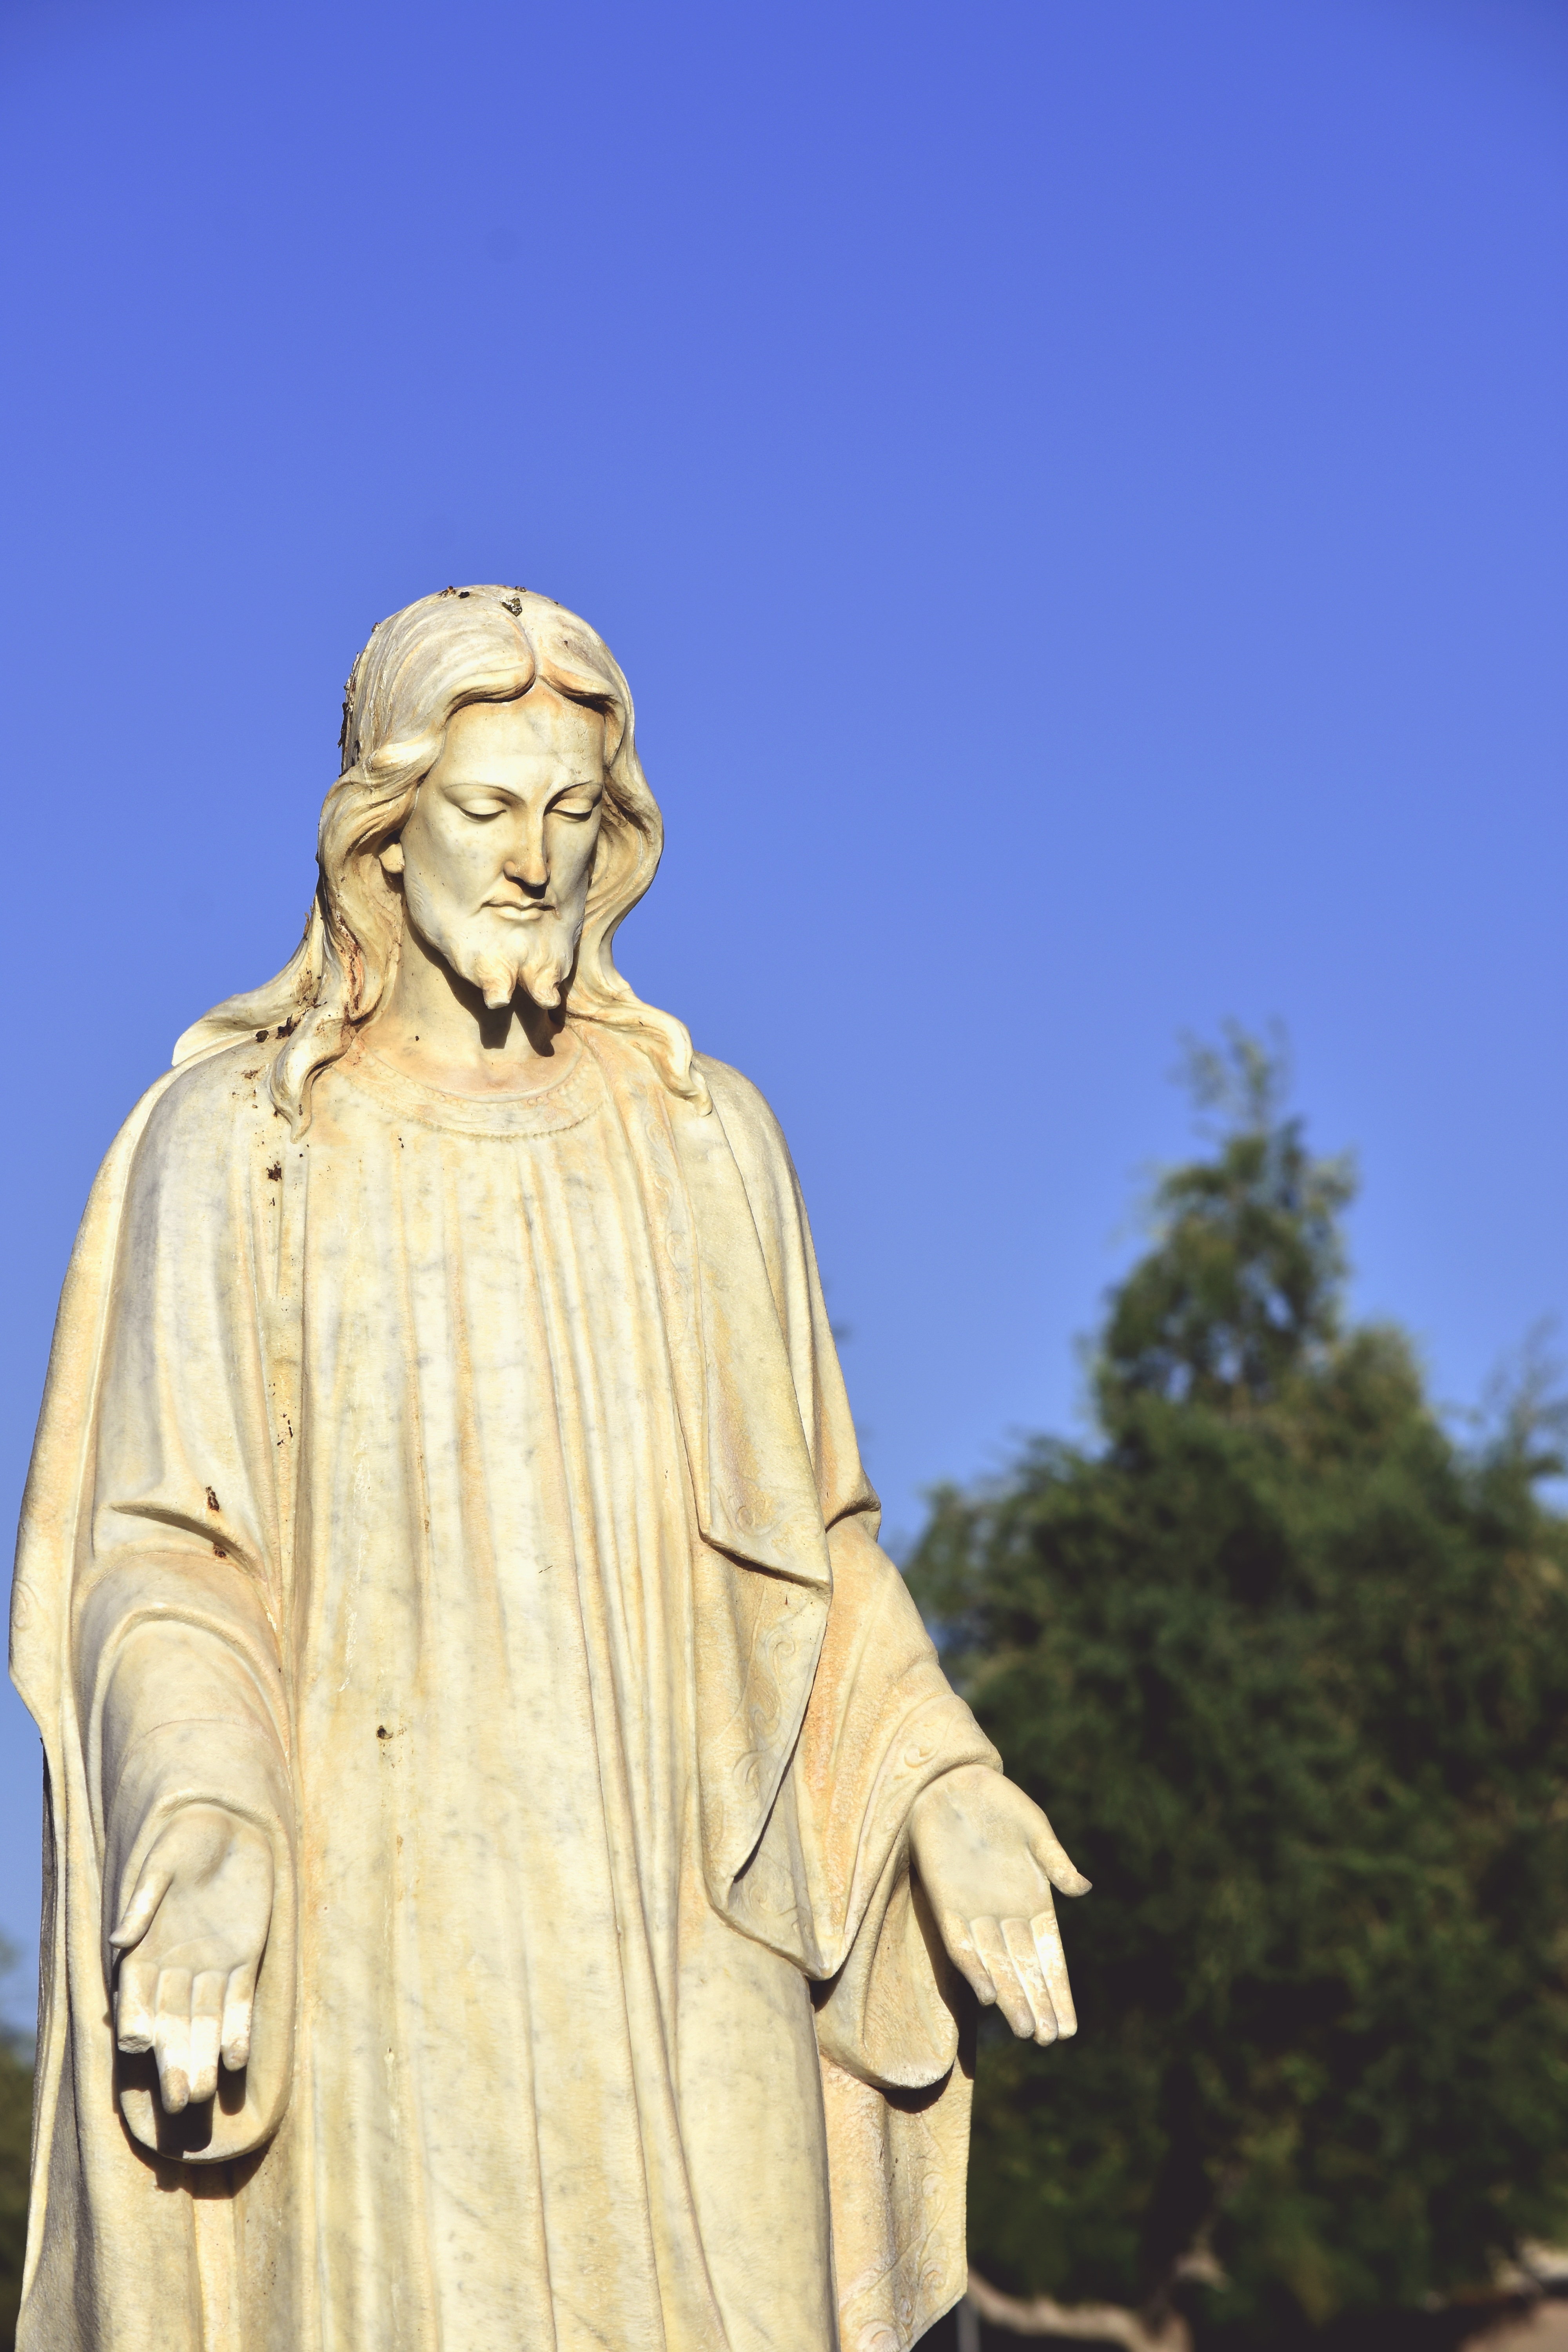
monument, statue, sculpture, art, temple, ancient history